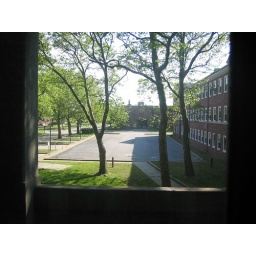
Looking south from 2nd floor window in Liggett Hall